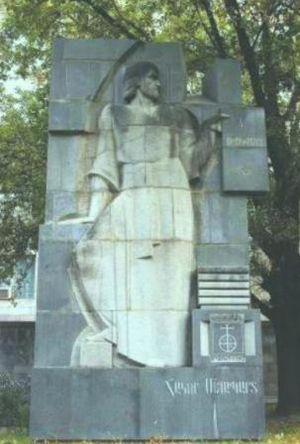
La liste de statues d'Erevan regroupe l'ensemble des statues de la ville d'Erevan en Arménie. Cette liste se veut aussi exhaustive que possible.